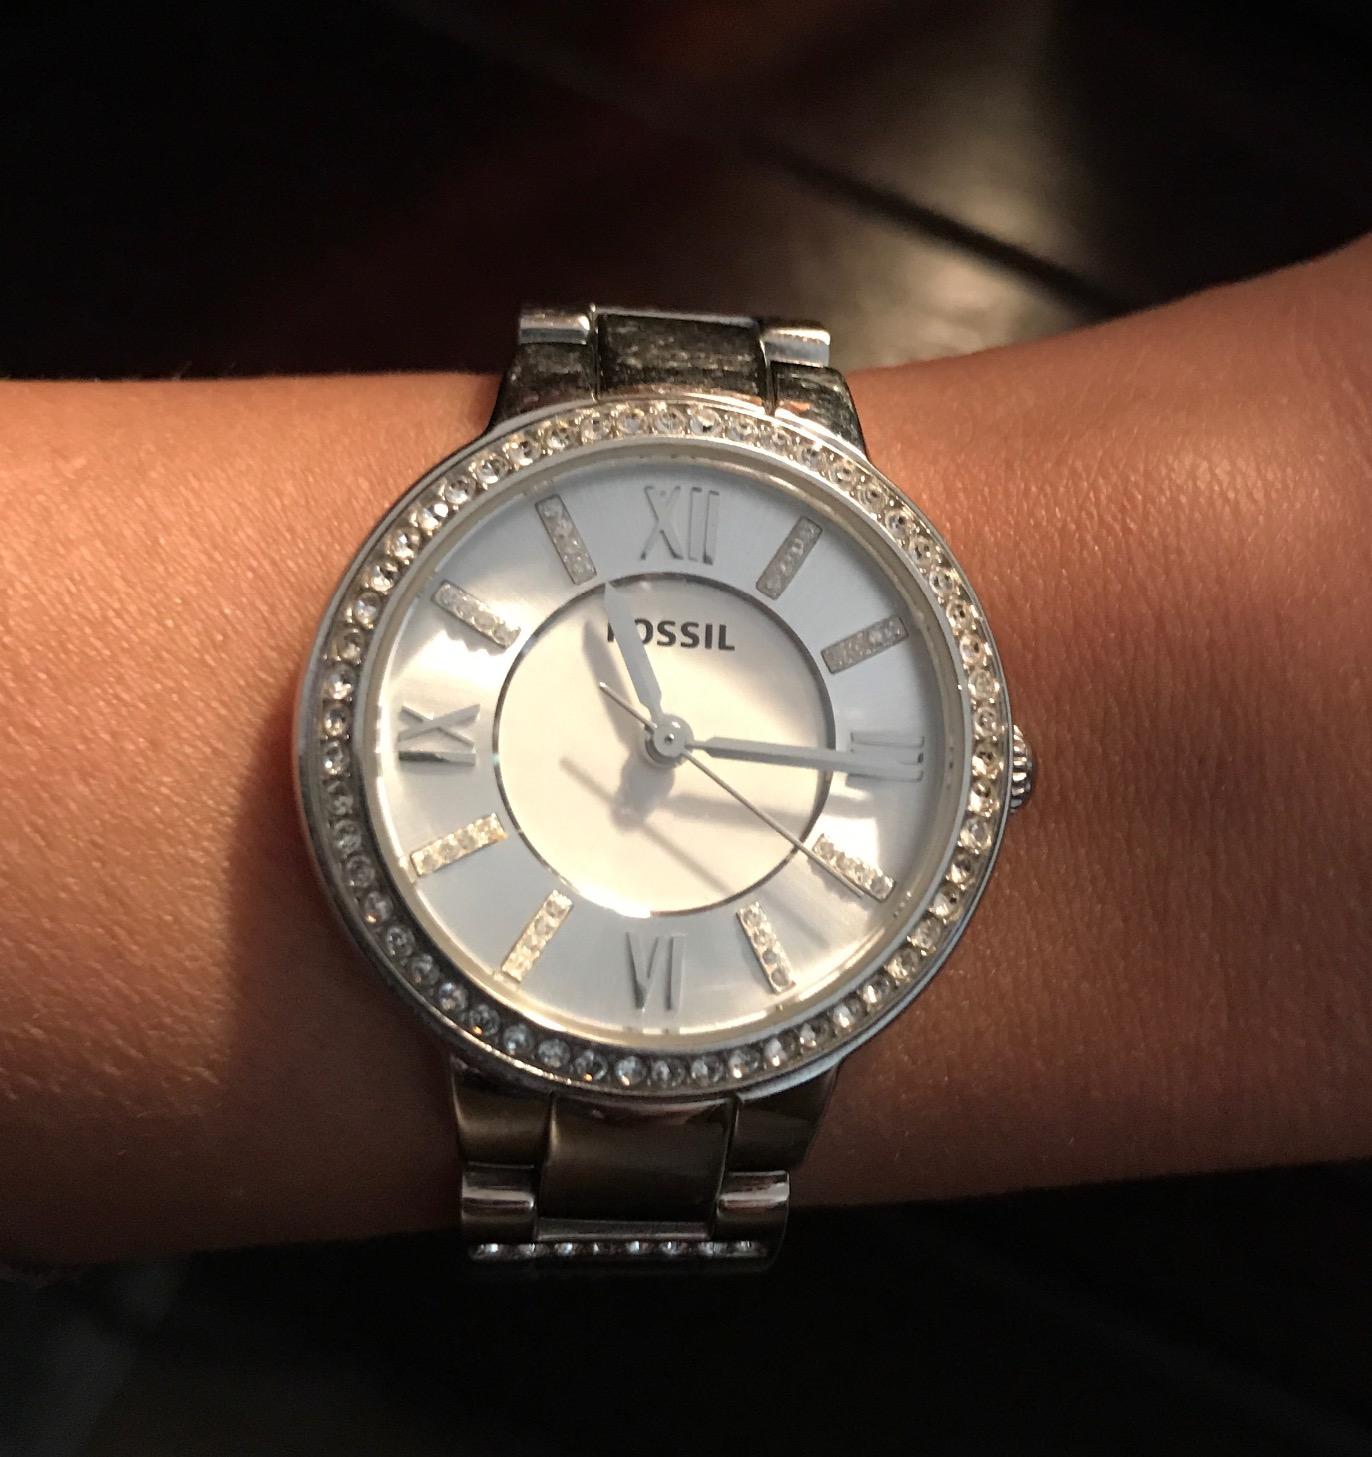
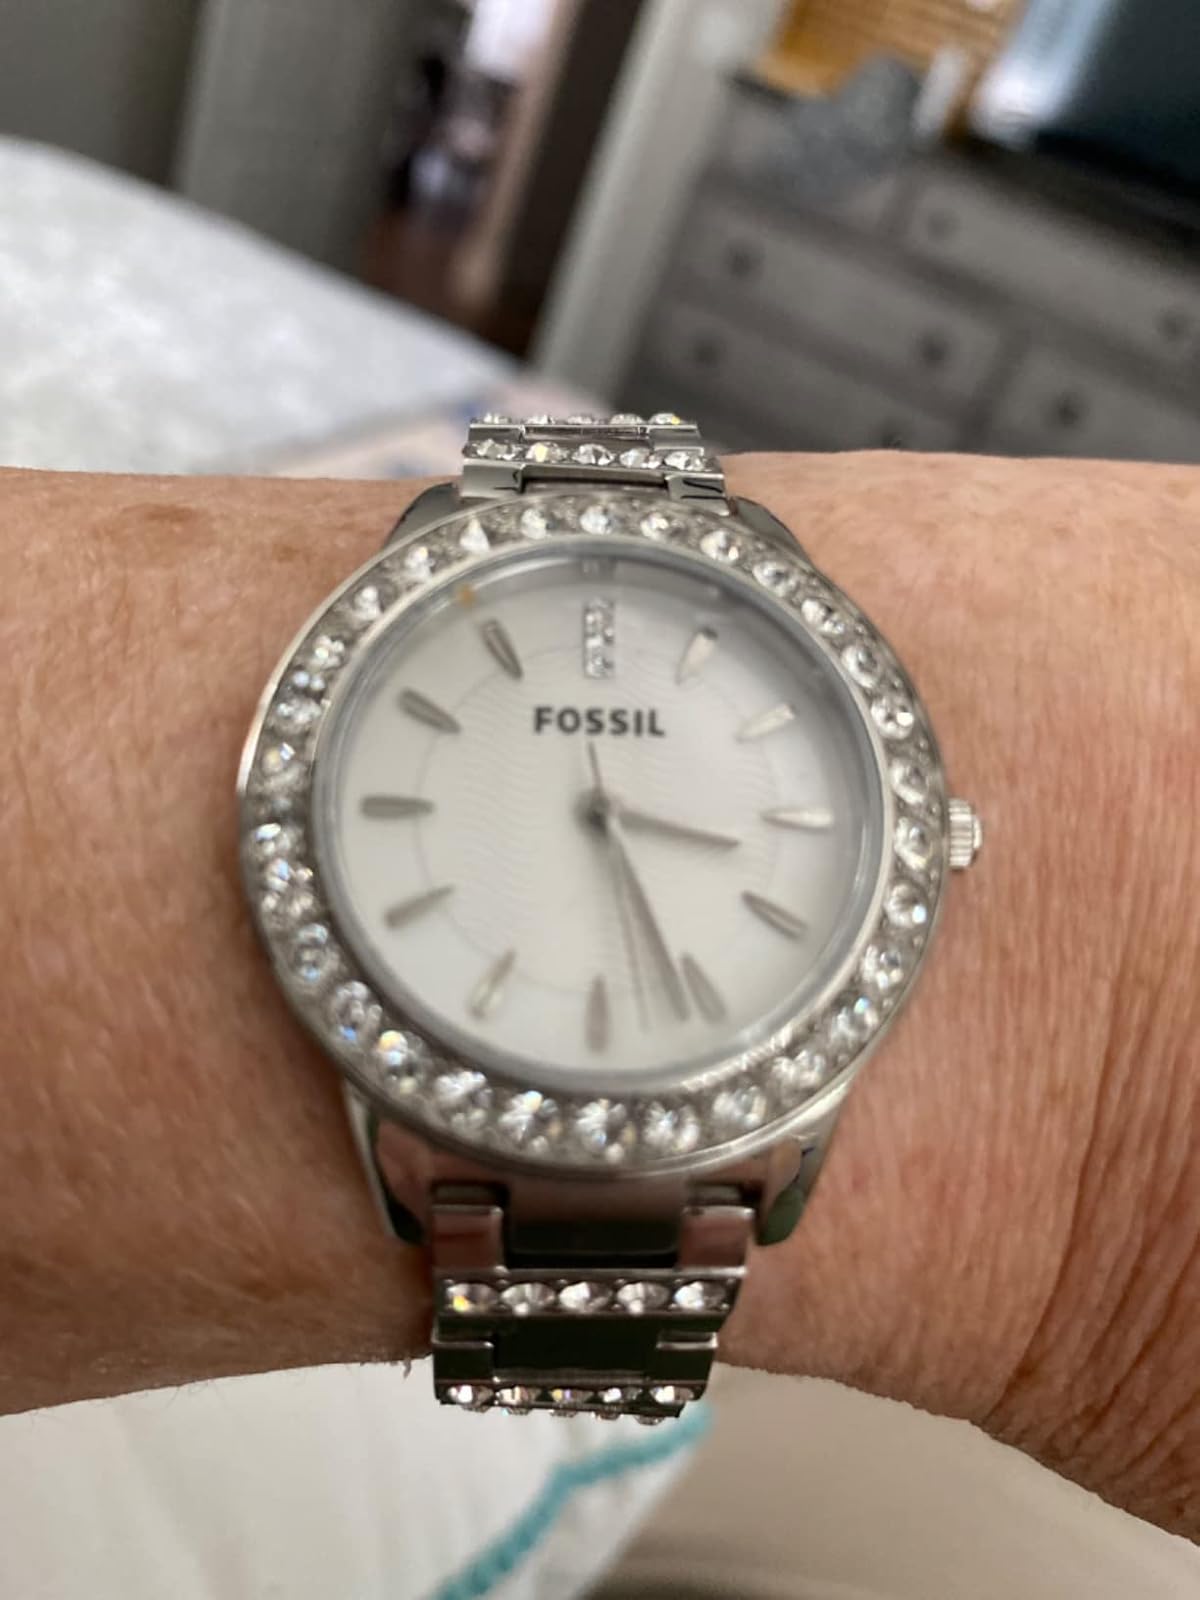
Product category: accessories_watch
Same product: no